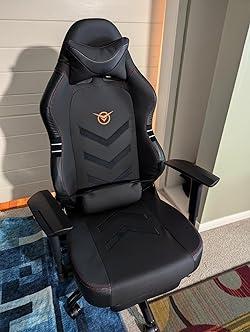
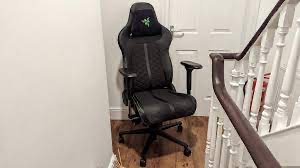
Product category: items_chair
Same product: no